Anti Saarepuu

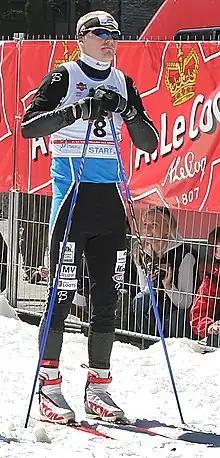
Anti Saarepuu in 2007 in Tallinn

Anti Saarepuu (born 26 March 1983 in Võru) is a retired Estonian cross-country skier who has competed since 2003. He competed at the 2006 Winter Olympics in Turin and at the 2010 Winter Olympics in Vancouver. Saarepuu's best finish at the Winter Olympics was eighth in the individual sprint event at Turin in 2006.